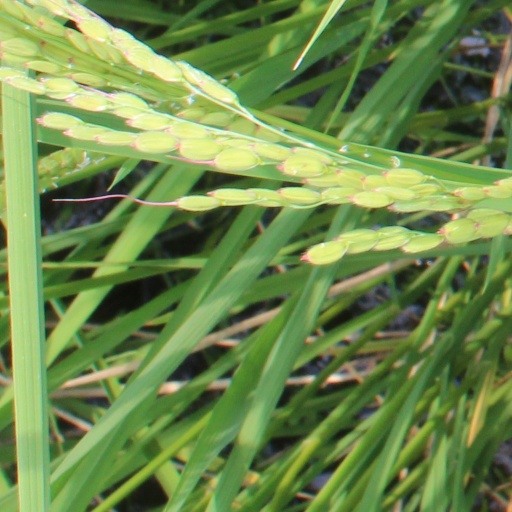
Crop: rice